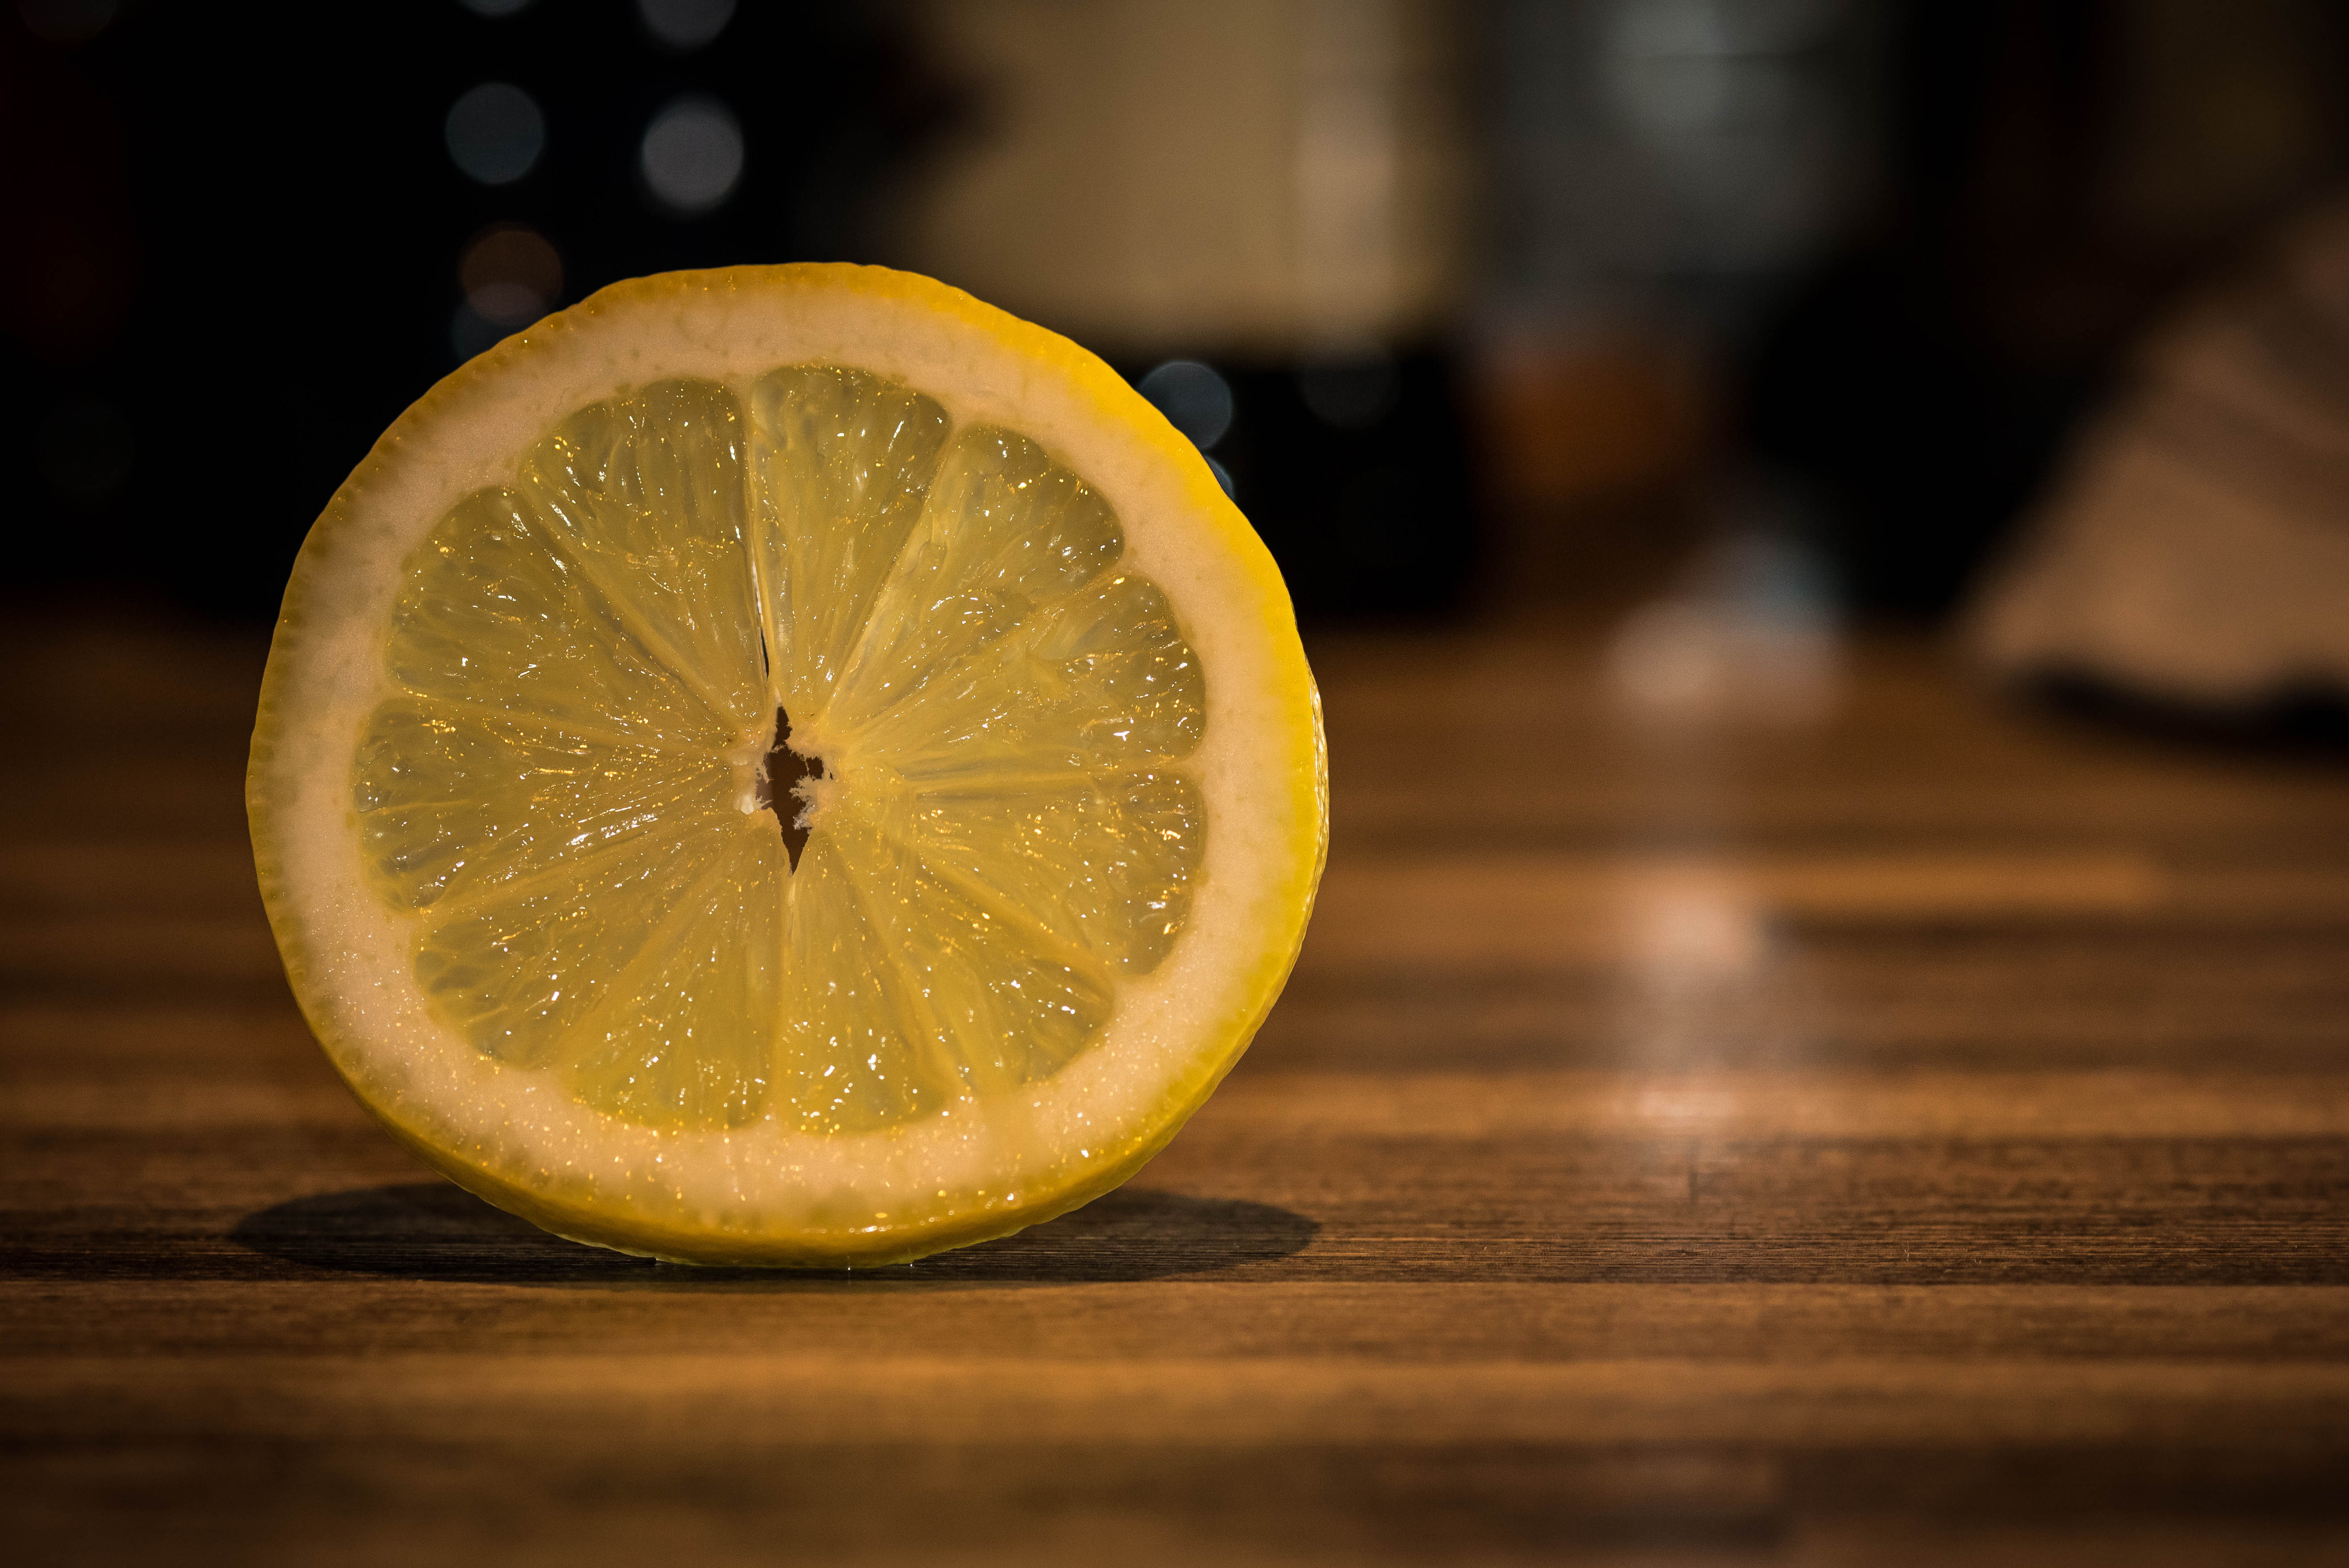
plant, fruit, orange, food, produce, macro, drink, yellow, lemon, cocktail, lime, close up, liqueur, citrus, macro photography, flowering plant, land plant